Florian Munteanu

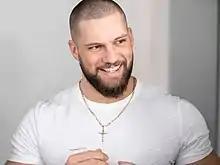
Munteanu in 2020

Florian Munteanu (born 13 October 1990) is a German actor. He is known for playing the boxer Viktor Drago in "Creed II" (2018) and "Creed III" (2023), and Razor Fist in "Shang-Chi and the Legend of the Ten Rings" (2021).